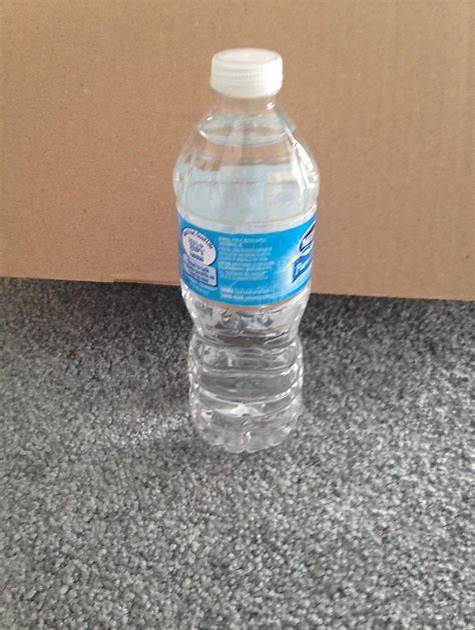
Waste category: plastic